Company rule in Rhodesia

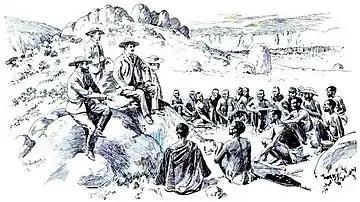
Rhodes and the Matabele "izinDuna" make peace in the Matopos Hills, as depicted by Robert Baden-Powell, 1896.

Starting in August 1896, Rhodes personally played a key role in ending the Matabele insurgency. With one of the widows of Mzilikazi (Lobengula's father) acting as a go-between, the Company and the rebel "izinDuna" arranged an "indaba" for 21 August: the "izinDuna" agreed to meet Rhodes and three companions in the Matopos Hills. At this meeting, the insurgents vehemently protested against their prior treatment under Company rule, prompting Rhodes to walk away from the other whites and to sit among the Matabele instead, apparently intending to symbolically demonstrate empathy and a spirit of reconciliation. He told the Matabele that he was on their side, and that he would personally ensure the non-recurrence of any abuses. The "izinDuna" would be fully restored to the status they had held under Lobengula, he said, and there would be no retribution against those who had taken part in the "Chimurenga". After four hours, it was agreed to continue the talks. Bitterness endured among some of the rebels, but three further "indabas" progressed well, and the Matabele rising ended amicably in October 1896.